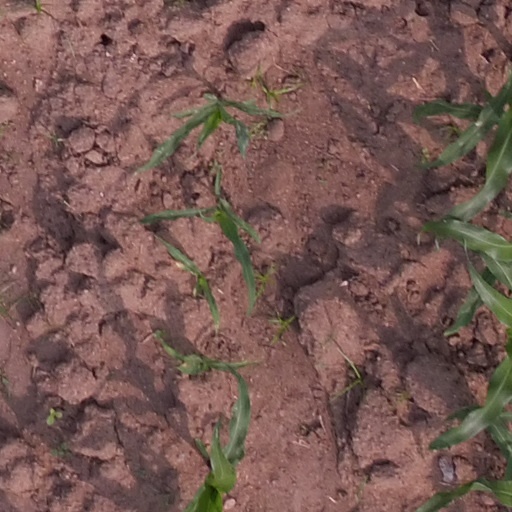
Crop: maize; corn